Charles de Courson

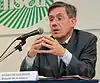
Charles de Courson in 2012

Following his reelection in 2022, he became the longest-serving deputy in the National Assembly. He sat successively with the (now former) Union for French Democracy (1993–2007), New Centre (2007–2012) and Union of Democrats and Independents (2012–2018) groups, prior to joining Liberties and Territories in 2018 (renamed Liberties, Independents, Overseas and Territories in 2022).